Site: saxony
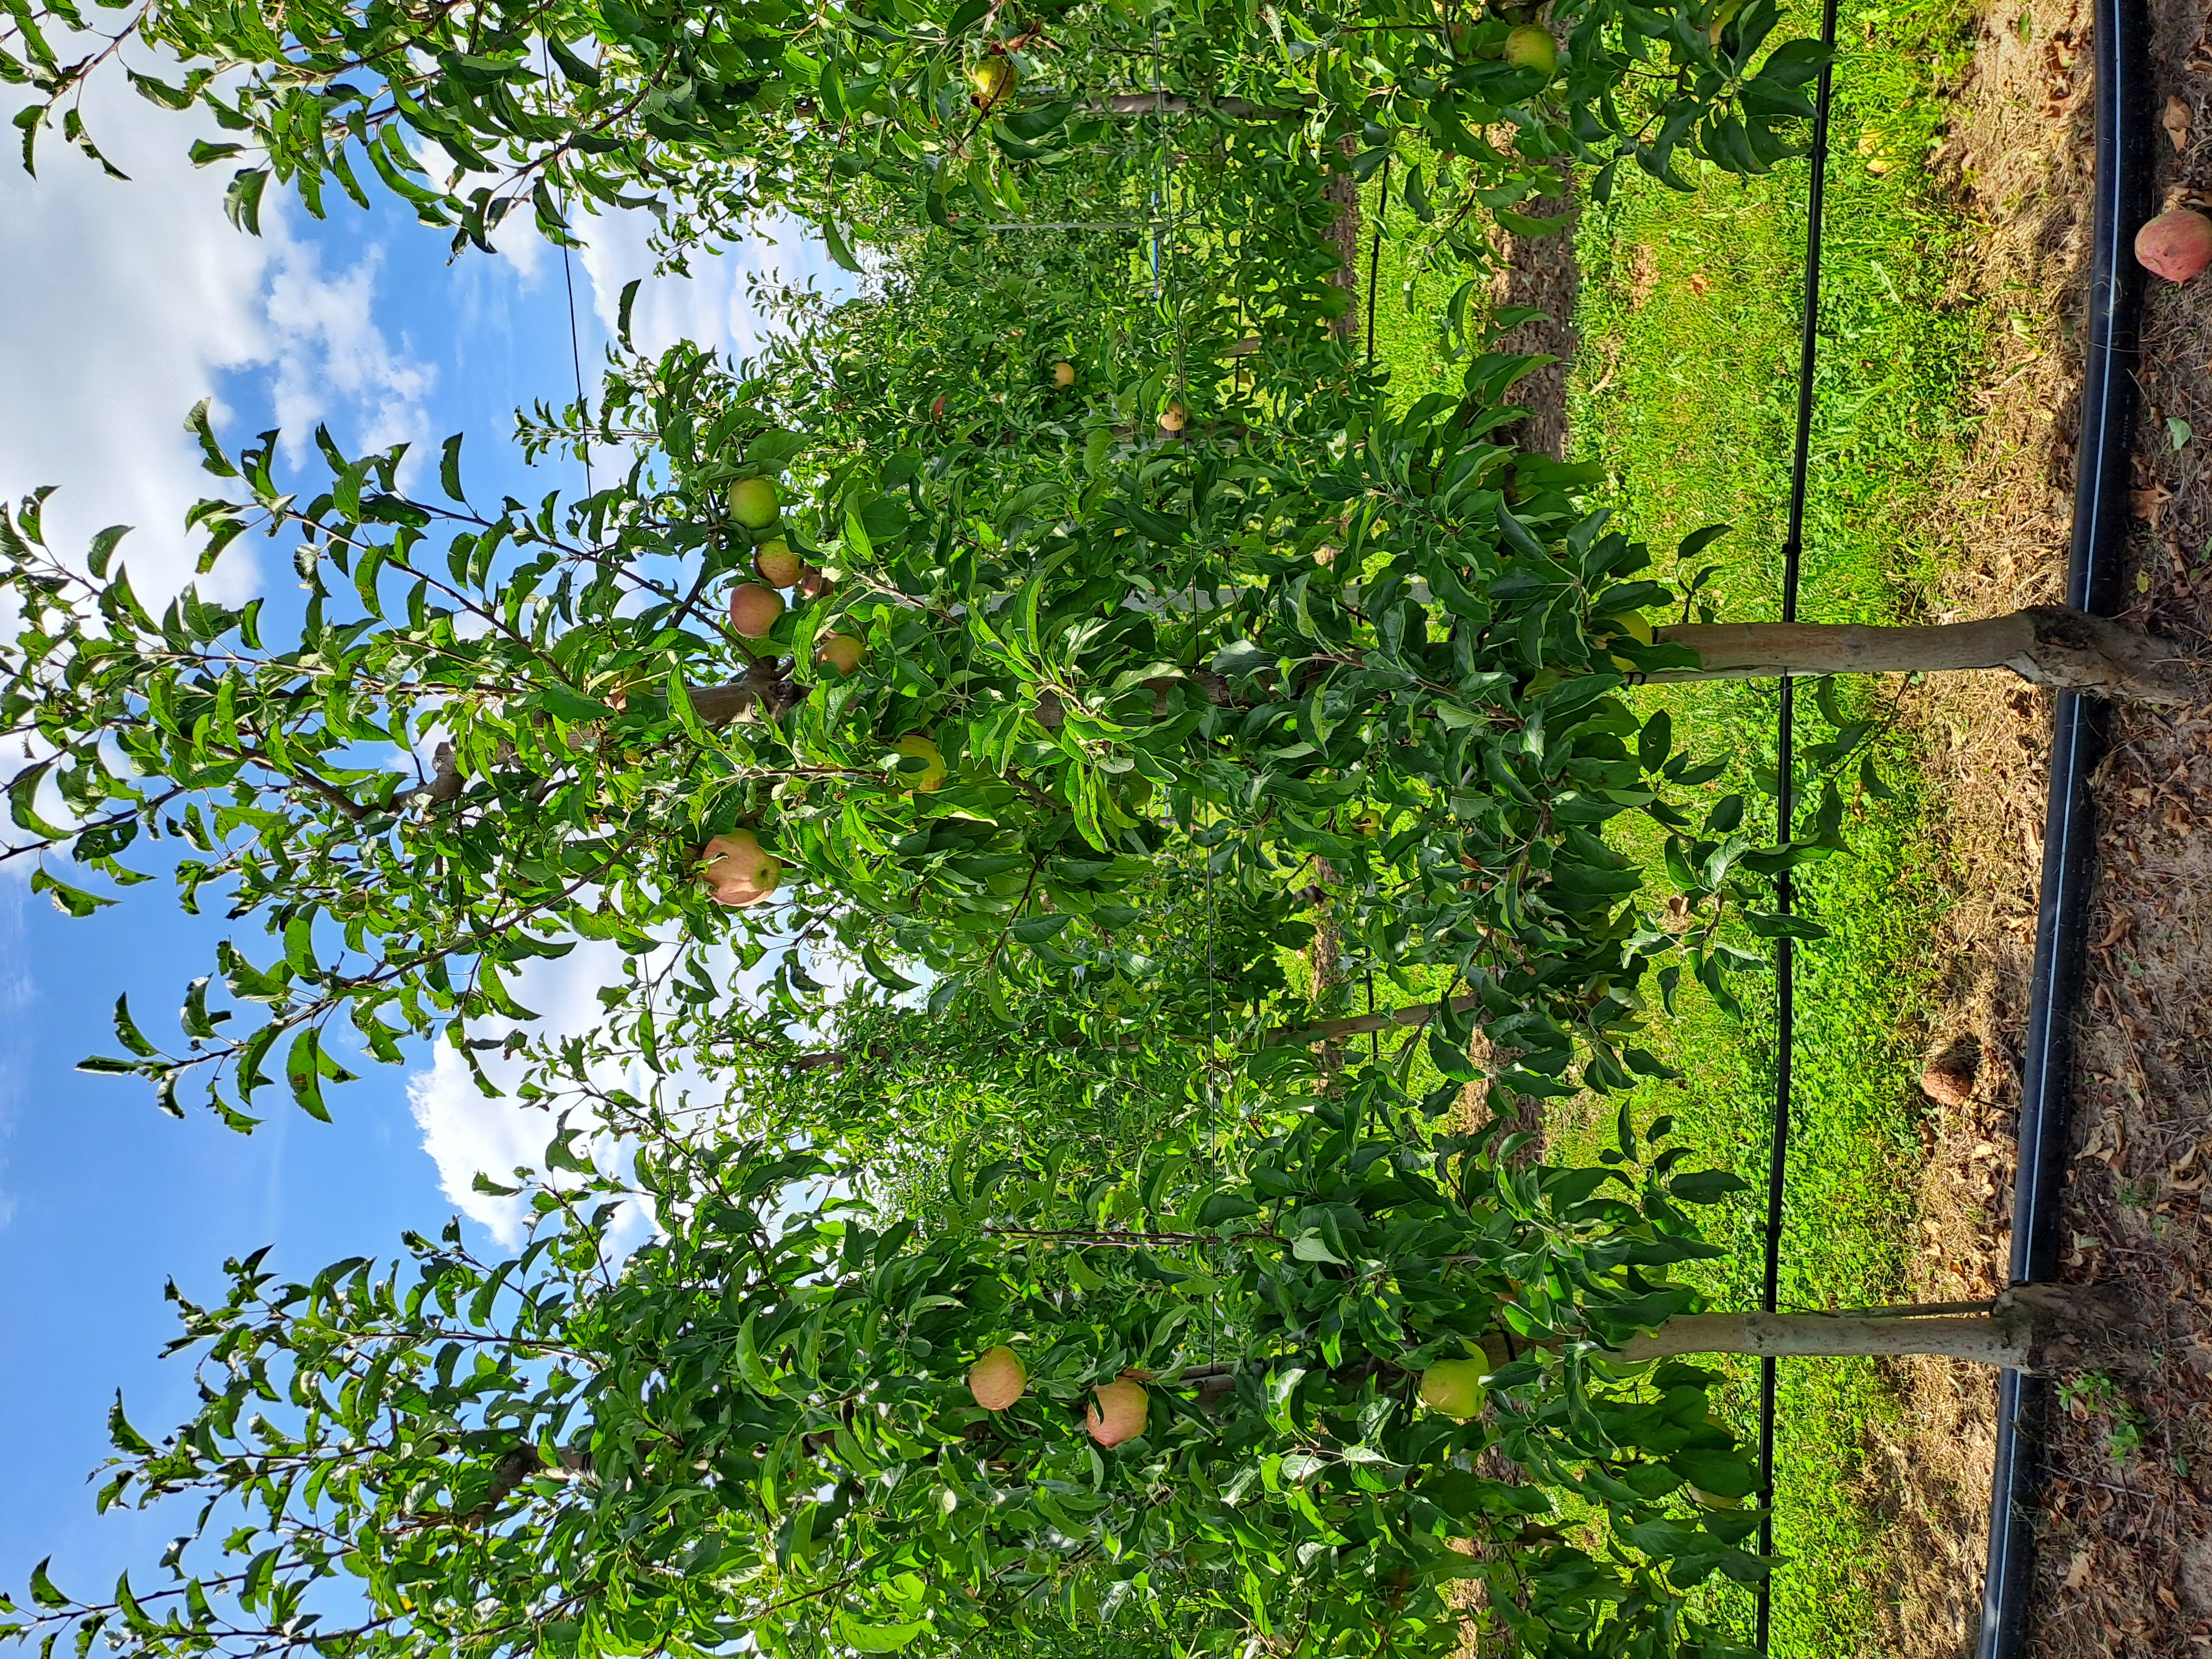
Growth stage (BBCH 85): Maturity of fruit and seed